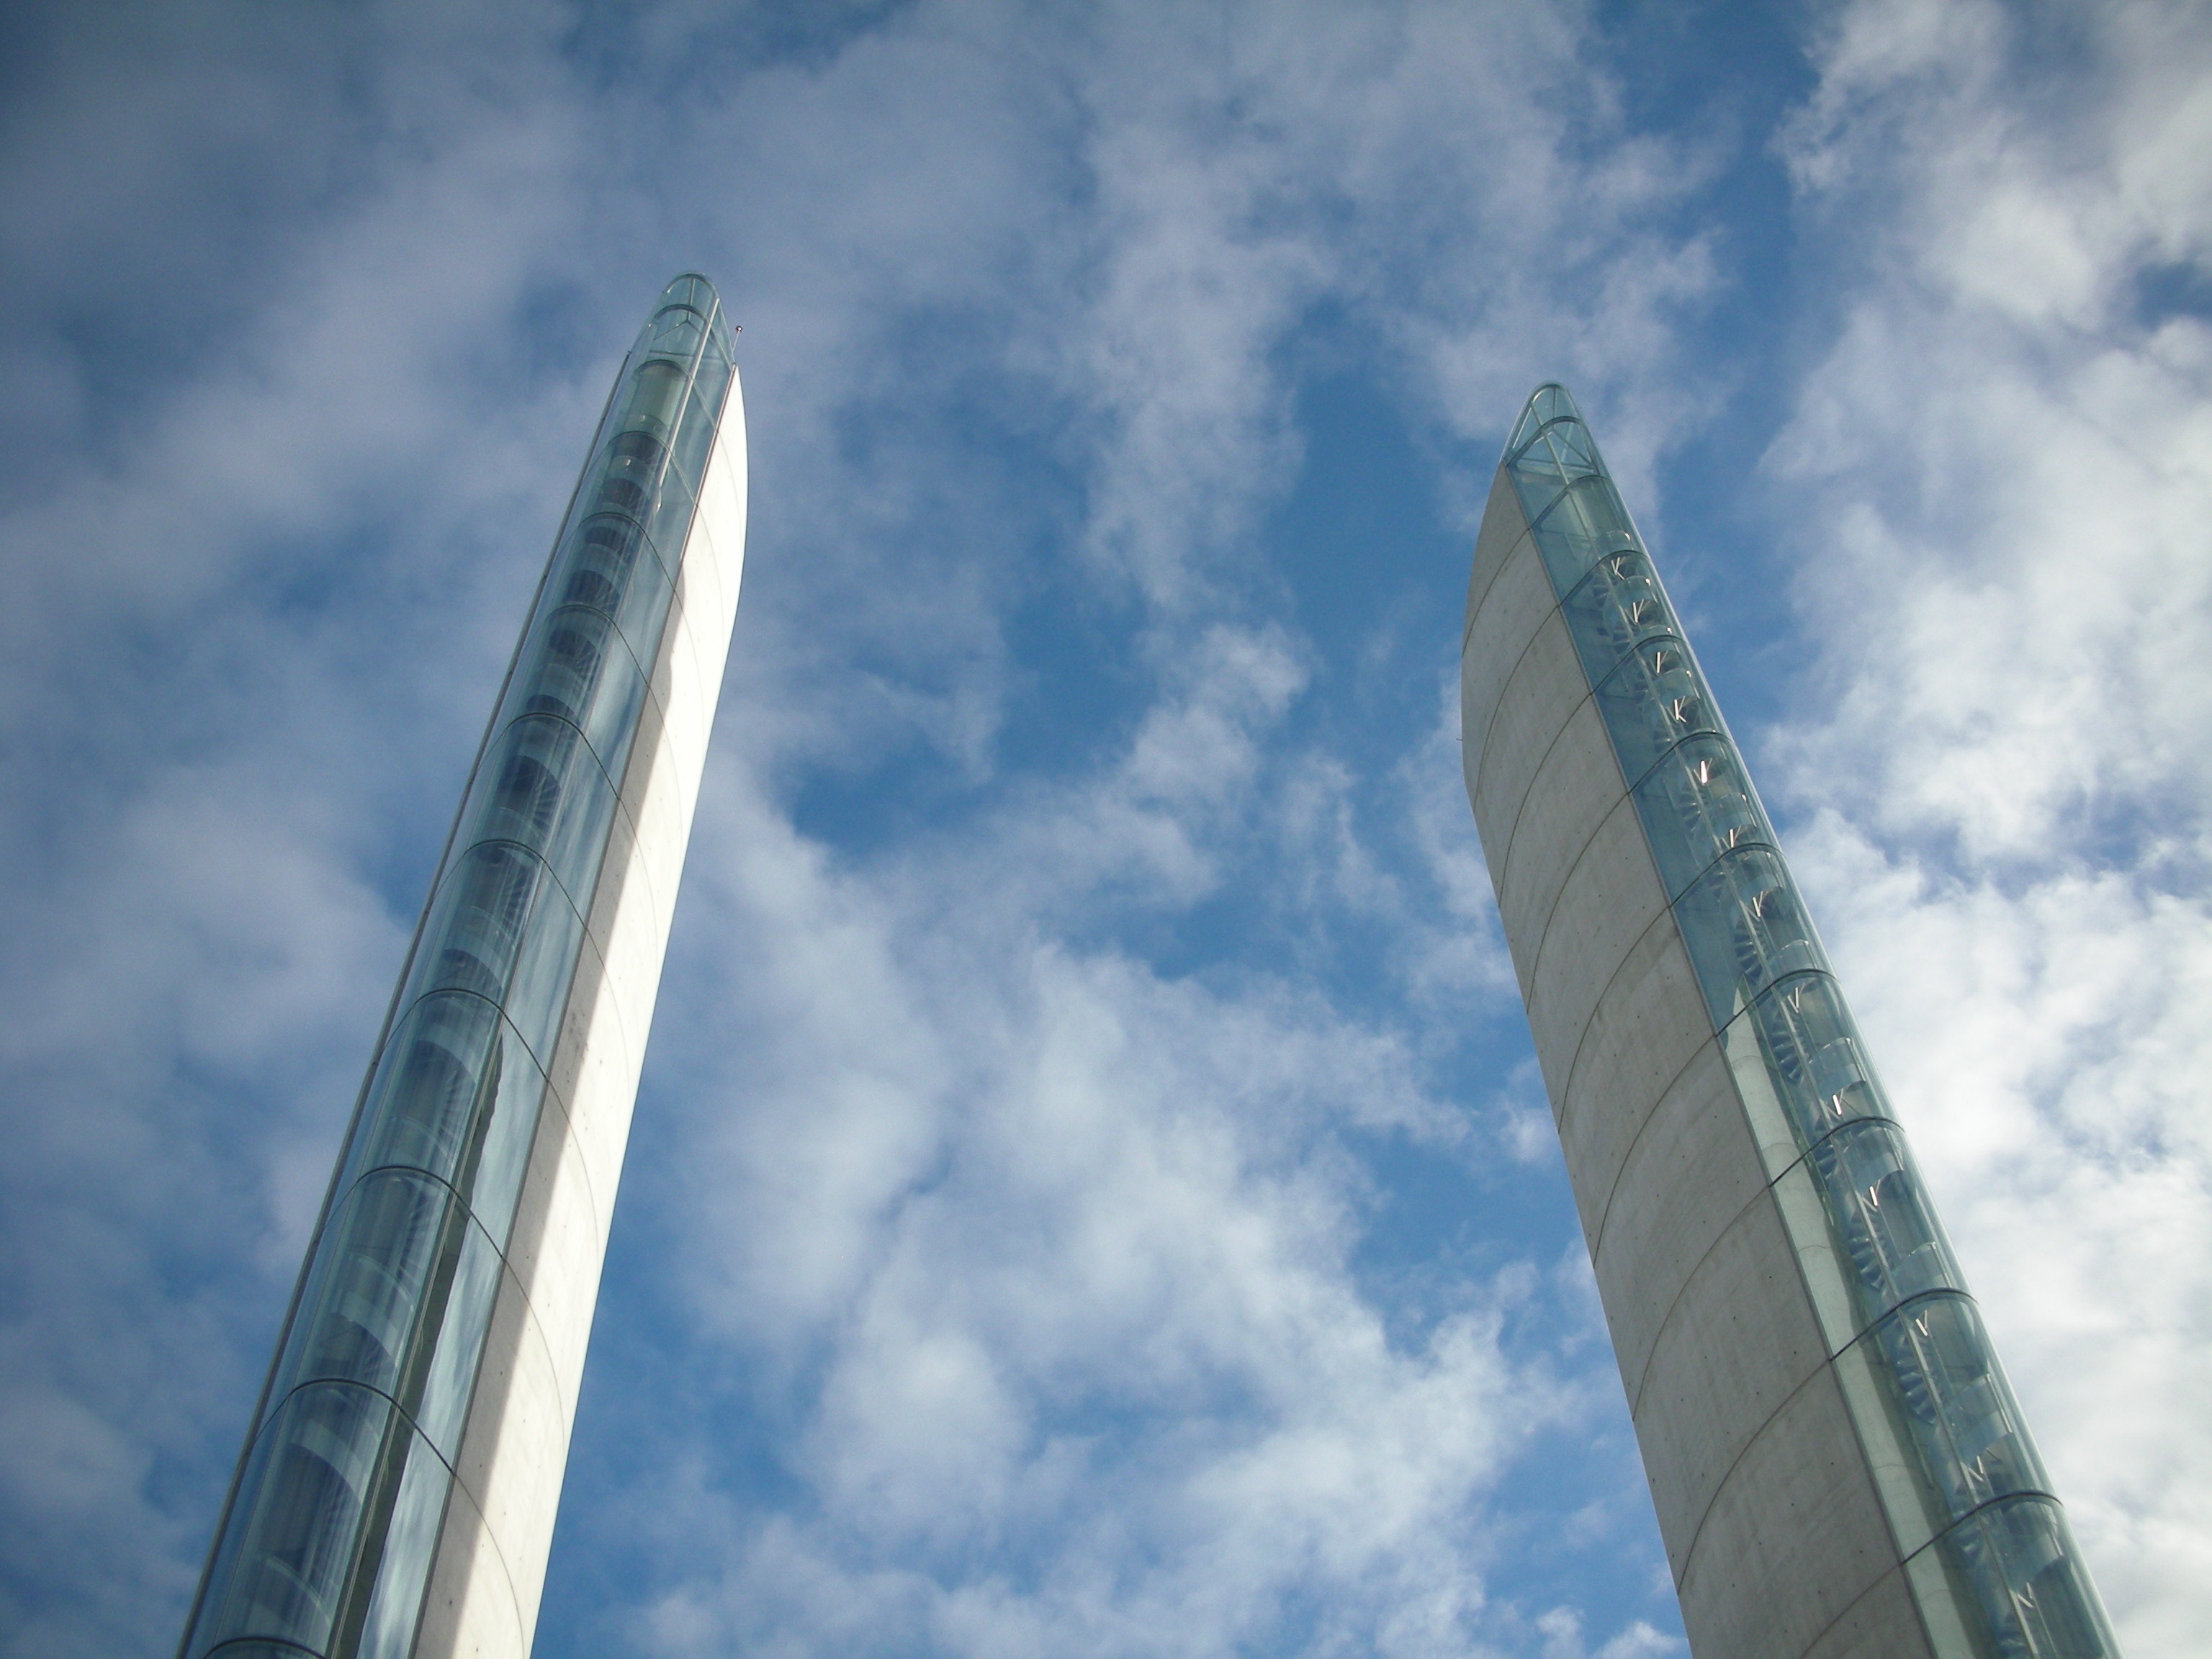
cloud, architecture, sky, skyscraper, monument, france, pillar, landmark, blue, modern, spire, obelisk, heritage, bridge chaban delmas, atmosphere of earth